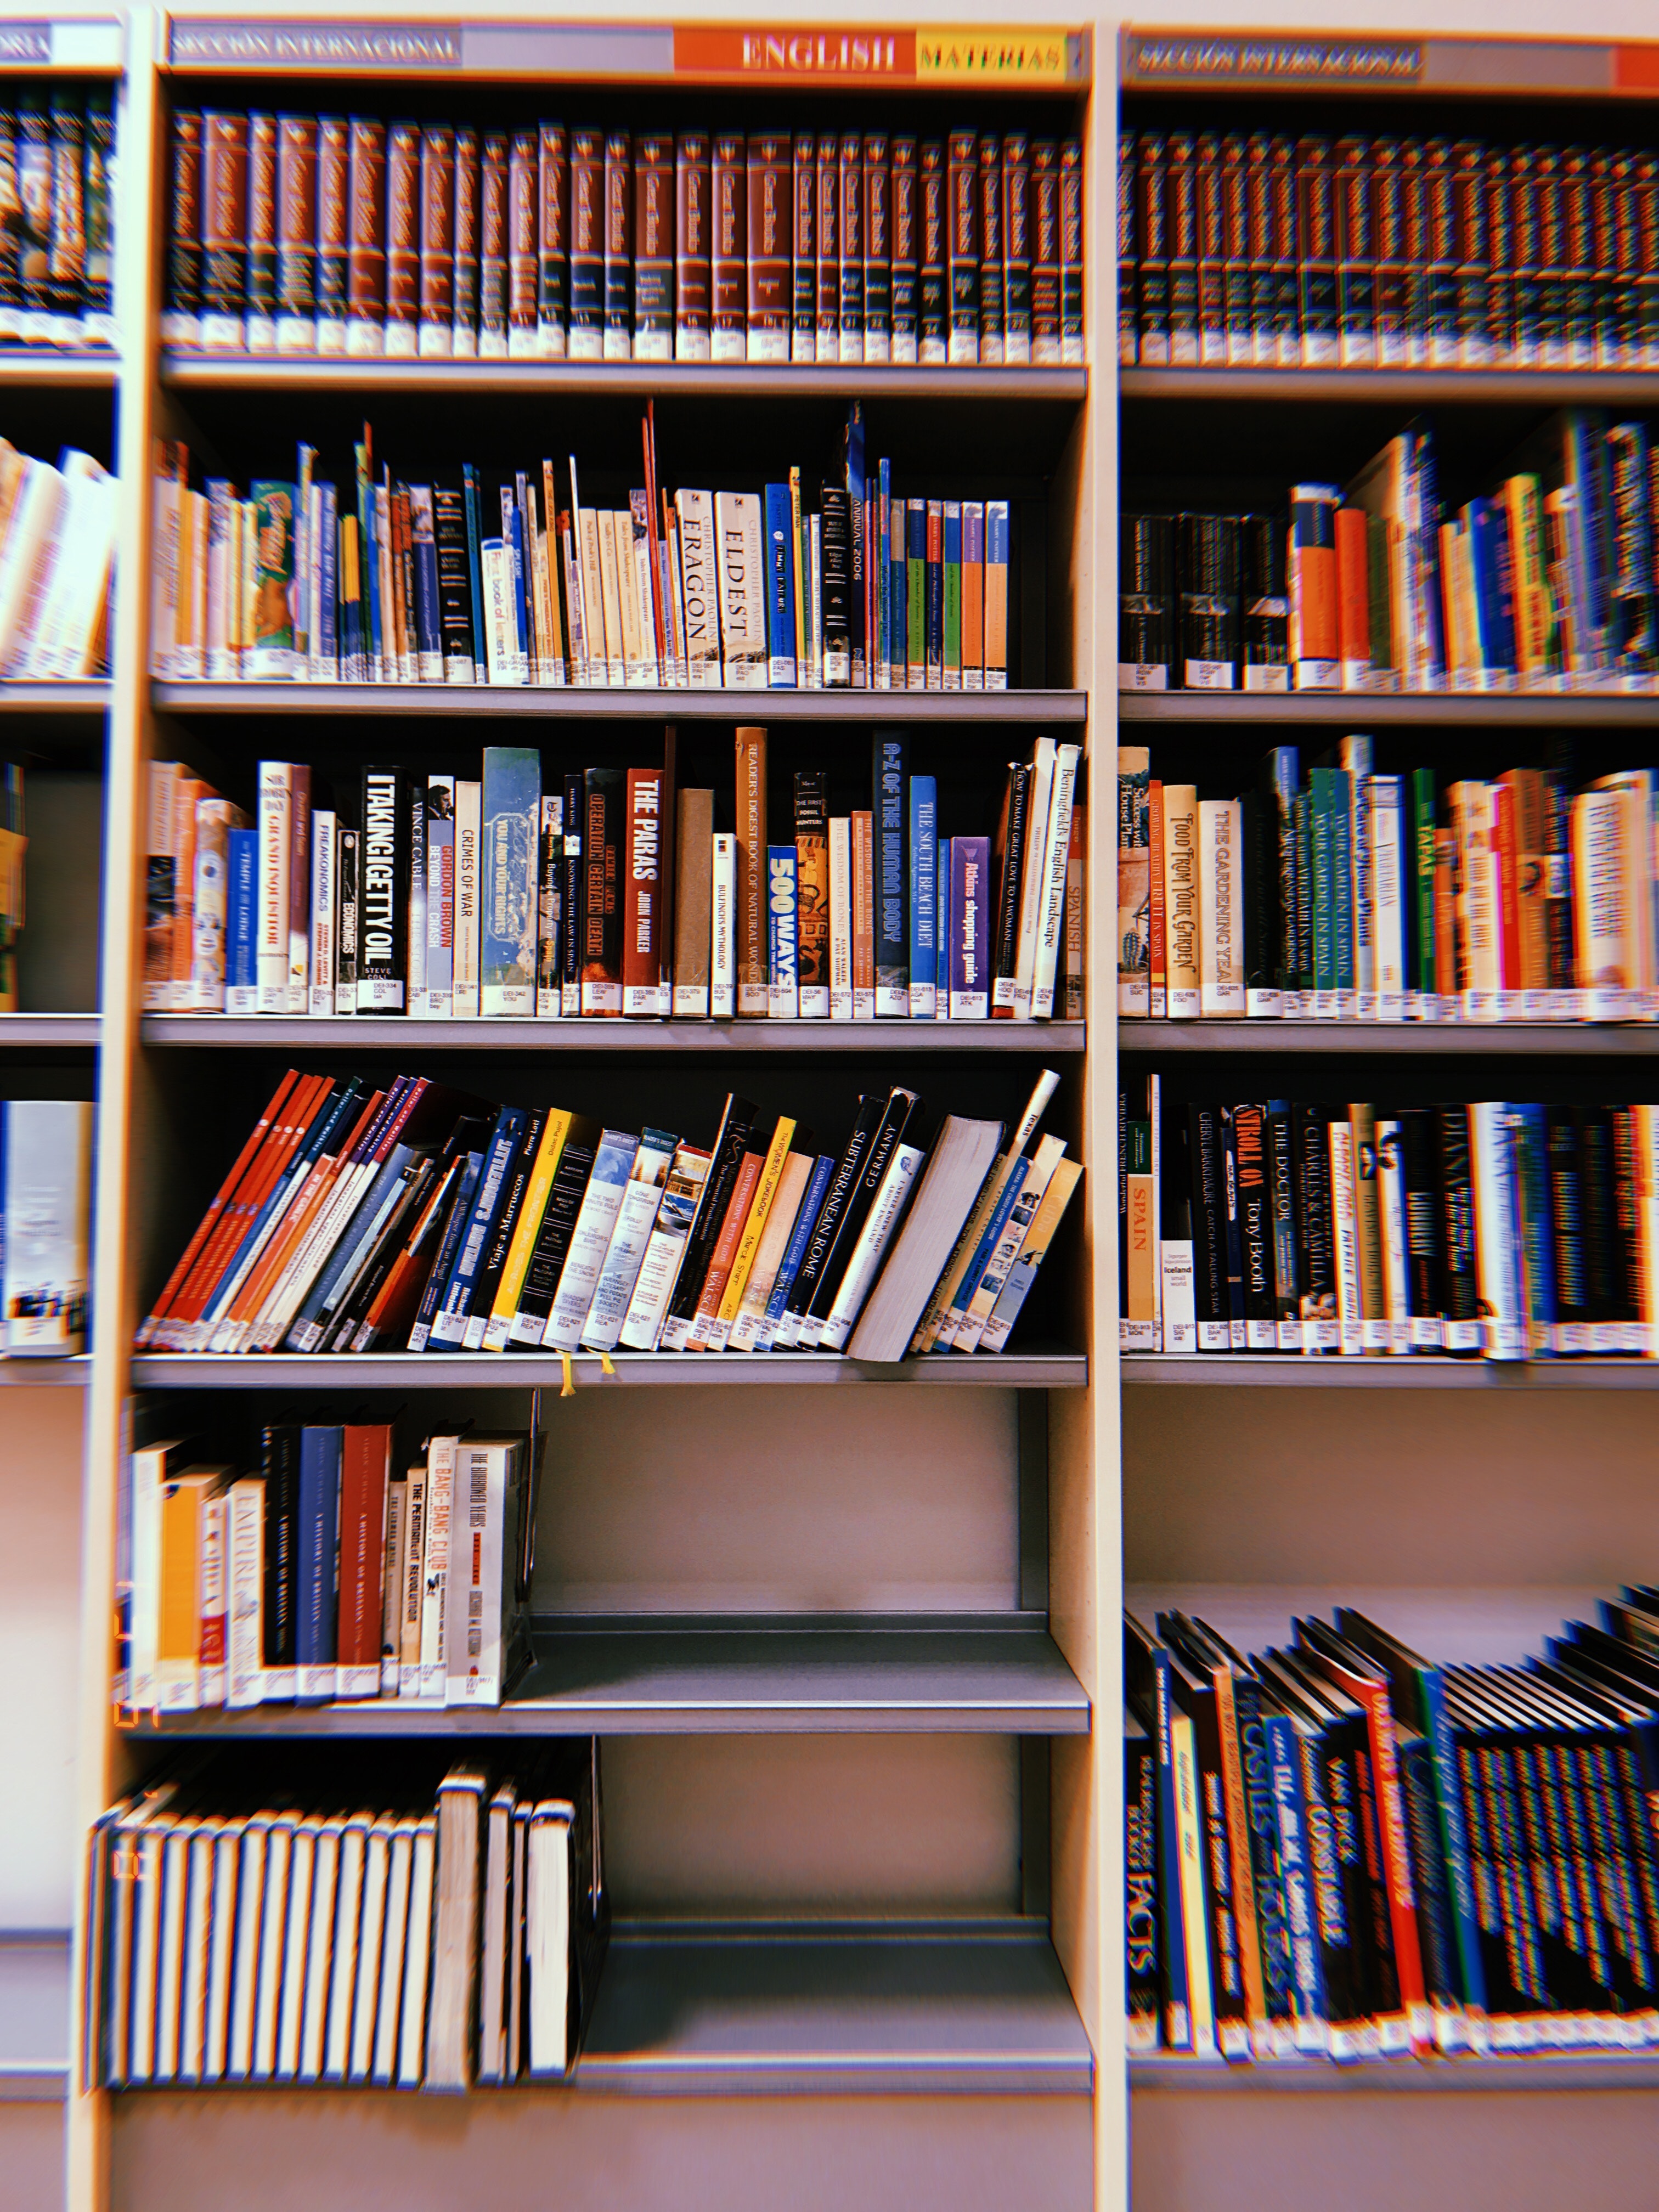
shelving, bookcase, library, shelf, book, public library, furniture, publication, building, bookselling, self help book, room, collection, organization